William Holabird

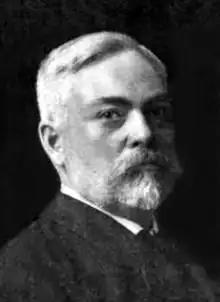
Holabird in 1906

William Holabird (September 11, 1854 – July 19, 1923) was an American architect.